Ali Hossaini

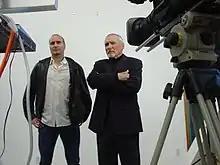
Ali Hossaini & Dennis Hopper on the set of "Autograph"

In 2009 Hossaini expanded his independent consulting and production activity under the umbrella of Pantar Productions. From 2009-2011 he produced content for clients that included NHK, High Fidelity HDTV, The Submarine Channel Submarine Channel - Interactive Storytelling and Indieflix, amongst others. In this time Hossaini produced the Metropolis Art Competition for Babelgum productions – a short film competition in which a jury (including Isabella Rossellini and Guy Maddin) awarded an emerging film maker $20,000 first prize and screened their short film in Times Square. Hossaini also produced "Epitaph" an autobiographical short directed by Dennis Hopper shortly before his death.